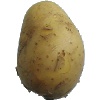
Label: Potato White 1